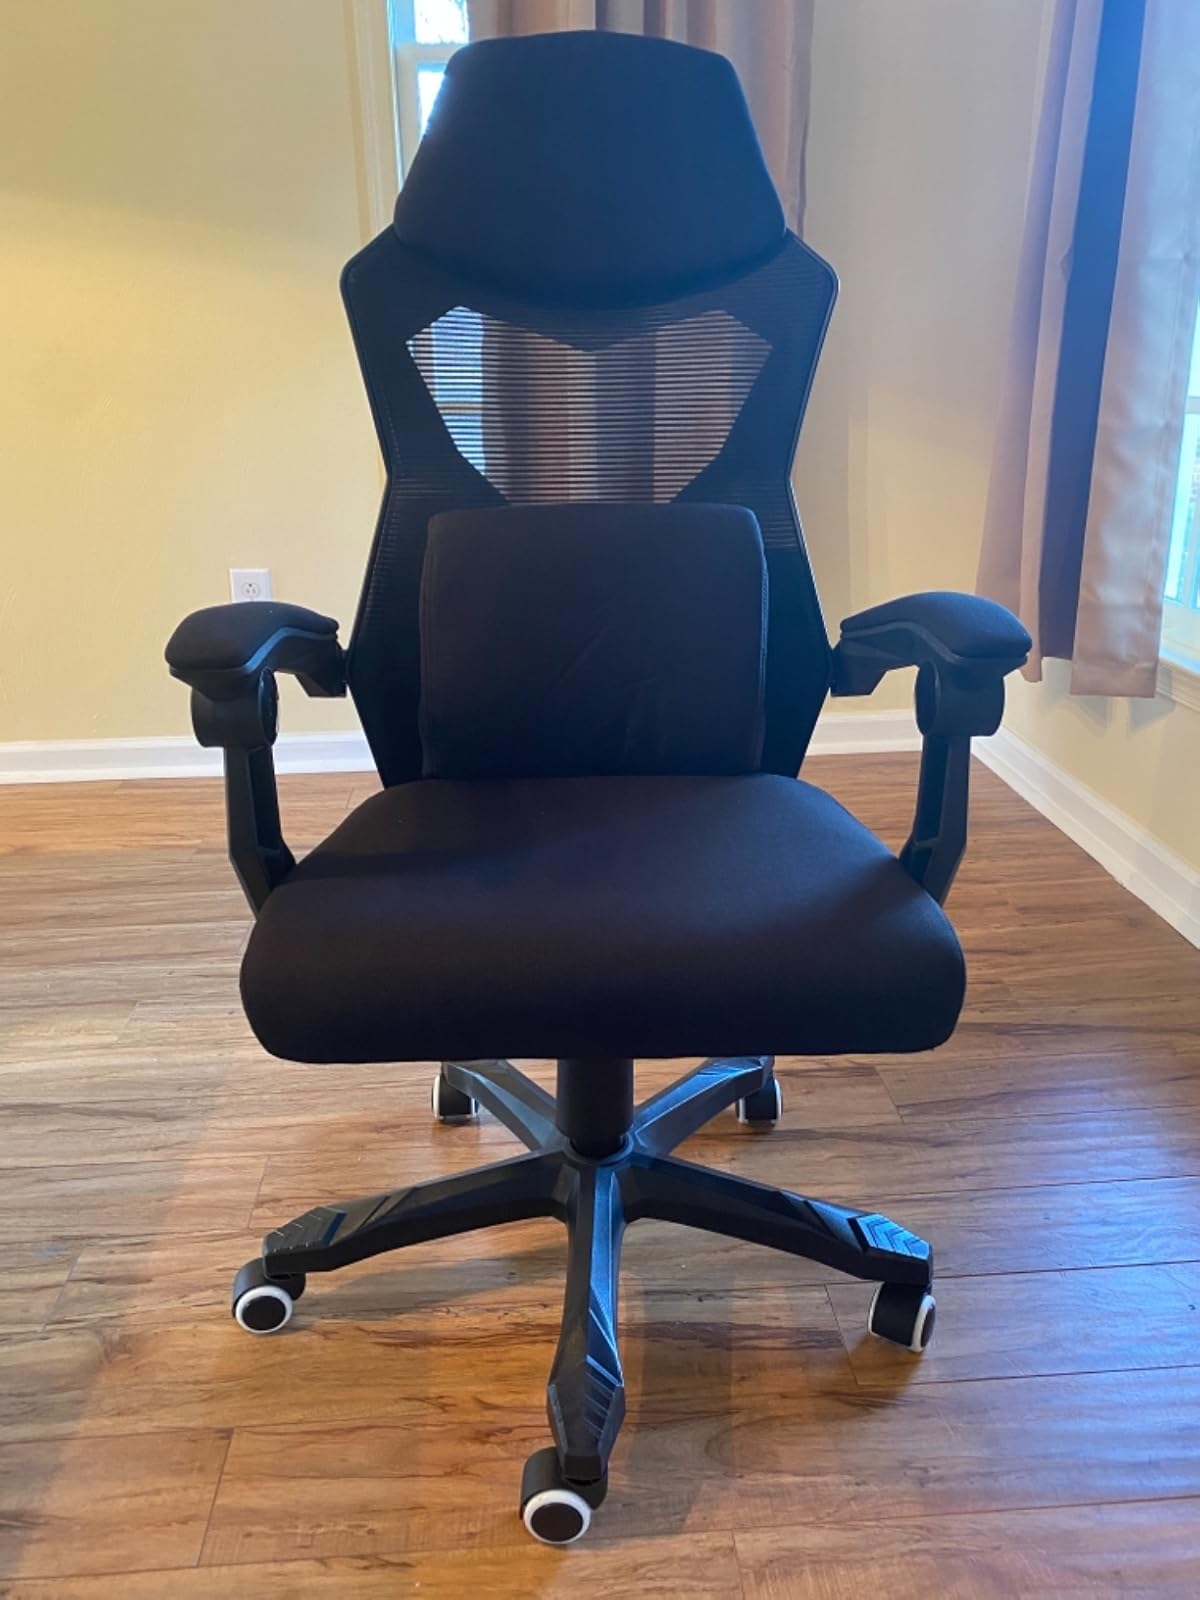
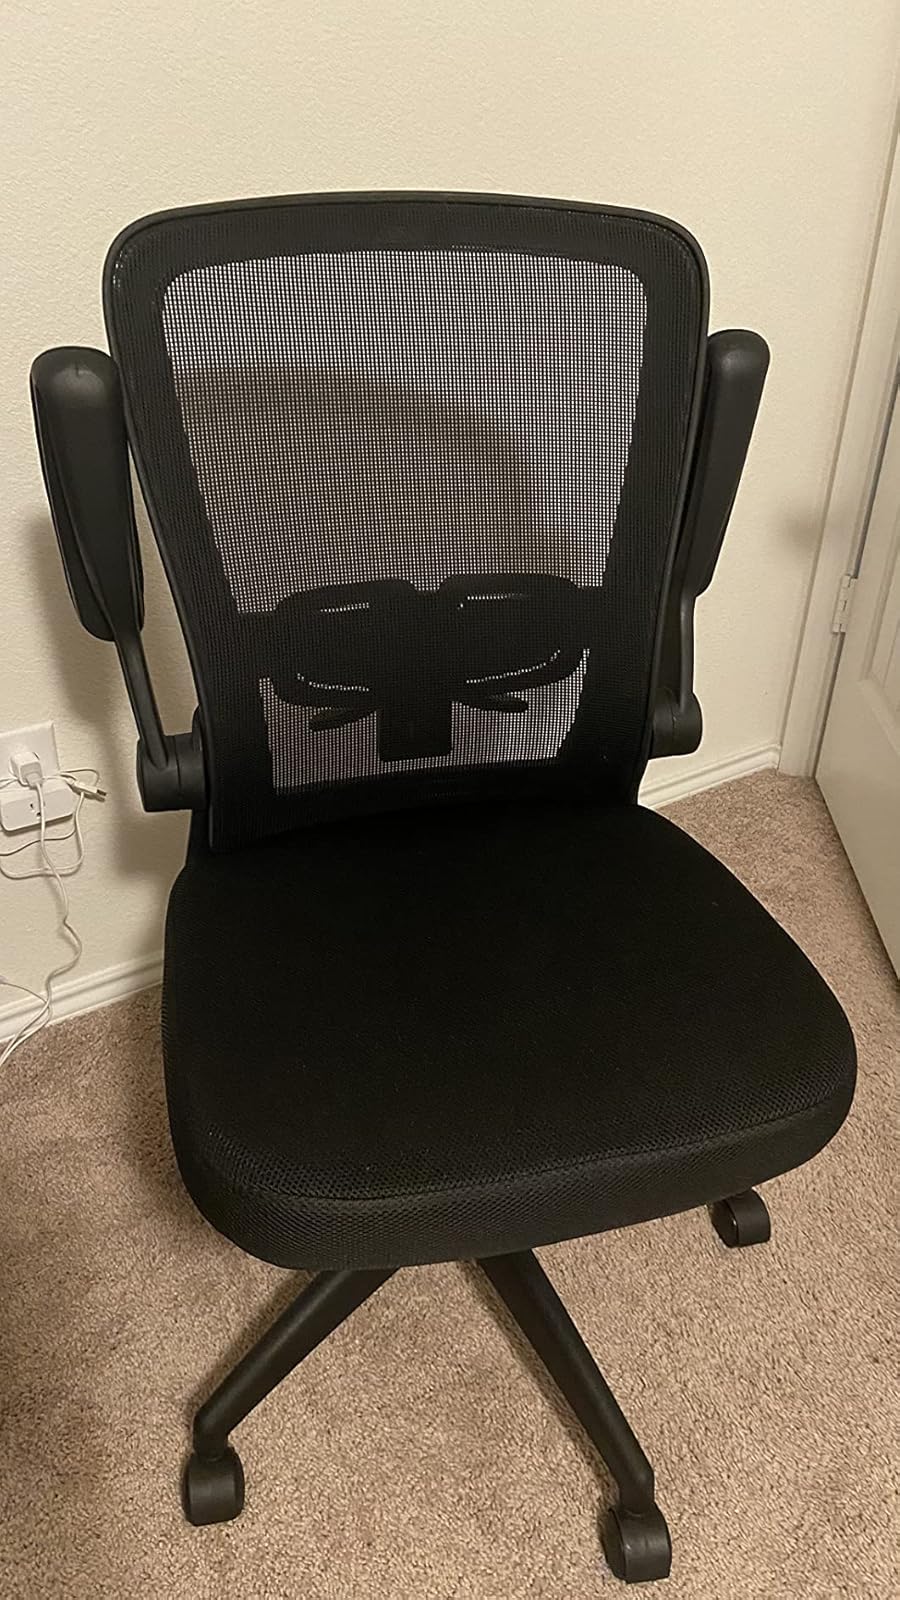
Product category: items_chair
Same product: no